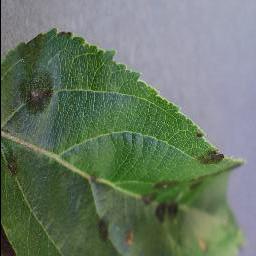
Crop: apple
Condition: scab